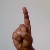
The image shows a hand gesture representing the letter 'D' in Indian Sign Language.